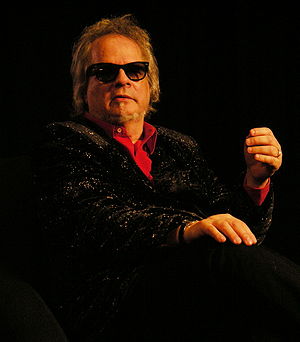
Al Kooper
Al Kooper under et interview i 2009
Al Kooper er en Amerikansk sangskriver, pladeproducer og musiker, der formentlig er bedst kendt for at skabe gruppen Blood, Sweat & Tears, selv om han ikke blev længe nok til at opleve gruppens berømmelse. Han har bl.a. været studiemusiker for Bob Dylan og han samlede guitaristerne Mike Bloomfield og Stephen Stills fra CSNY til optagelserne albummet Super Session.